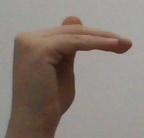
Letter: khaa